Norwegian Air Lines

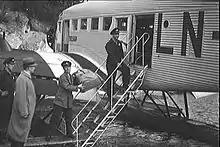
Boarding of a Junkers Ju 52 at Gressholmen Airport in 1936

The first DNL was registered on 4 May 1927, with a share capital of NOK 6,500, with Arnold Ræstad and the main shareholder. On 18 June, the share capital was raised to NOK 50,000, including a 20% stake owned by the Municipality of Oslo and Norway Post. At the time, the only service to Norway was Lufthansa, who operated from Gressholmen Airport in Oslo via Gothenburg and Copenhagen to Warnemünde in Germany. Both DNL and Norske Luftruter applied for ground handling for Lufthansa at Gressholmen. This was granted to Norske Luftruter, but DNL was granted the concession to operate the ferry to the island from Oslo East Station.